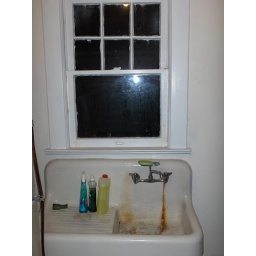
Old sink in the kitchen